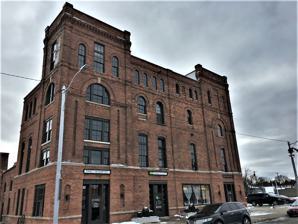
Building: Richter Brewery
Country: United States of America
Year built: 1900
United States historic place Richter Brewery U.S. National Register of Historic Places U.S. Historic district Contributing property Show map of Michigan Show map of the United States Interactive map Location 1615 Ludington St. Escanaba, Michigan Coordinates 45°44′47″N 87°4′15″W / 45.74639°N 87.07083°W / 45.74639; -87.07083 Area less than one acre Built 1900 Architectural style Late Victorian Part of Escanaba Central Historic District ( ID14000123 ) NRHP reference No. 09000202 Added to NRHP April 15, 2009 The Richter Brewery , also known as the Delta Building , is a commercial building located at 1615 Ludington Street in Escanaba, Michigan .  It was listed on the National Register of Historic Places in 2009. History The Richter Brewing Company was organized in Escanaba in 1901. The company immediately hired a Milwaukee firm to design the building. Construction of the Richter Brewery proceeded from 1900 into 1901, and the Richter Brewery began manufacture in early 1901. Building and equipping the brewery cost $40,000. It was the second brewery in Escanaba. Over the next few years, additional buildings were constructed, including a keg house, office building, bottling plant, ice house and stable. All but the 1915 office building were demolished in 1929. The brewery closed at the beginning of Prohibition , and it was sold in 1925. The building was then used to manufacture non-alcoholic beverages. At the end of Prohibition, it was sold to the Delta Brewery Company. The building was again used to brew beer until the Delta Brewing Company went bankrupt in 1940. The building remained vacant until the late 2000s. The building was purchased in 2008 with the intention of renovating it into loft apartment space; it was split into fifteen loft apartments and three ground-floor commercial spaces and named the Lofts on Ludington As of early 2012, the renovation was nearly complete, with 9 apartments leased and one of the three commercial spaces filled. It remained a mixed-use building in 2019, and has been used by the state of Michigan as an example of high-quality development. Description Adjacent office building The Richter Brewery is a four-story Late Victorian building, measuring 82 feet (25 m) by 72 feet (22 m), with some Romanesque Revival architectural elements. The building has corner towers and round-head windows. References